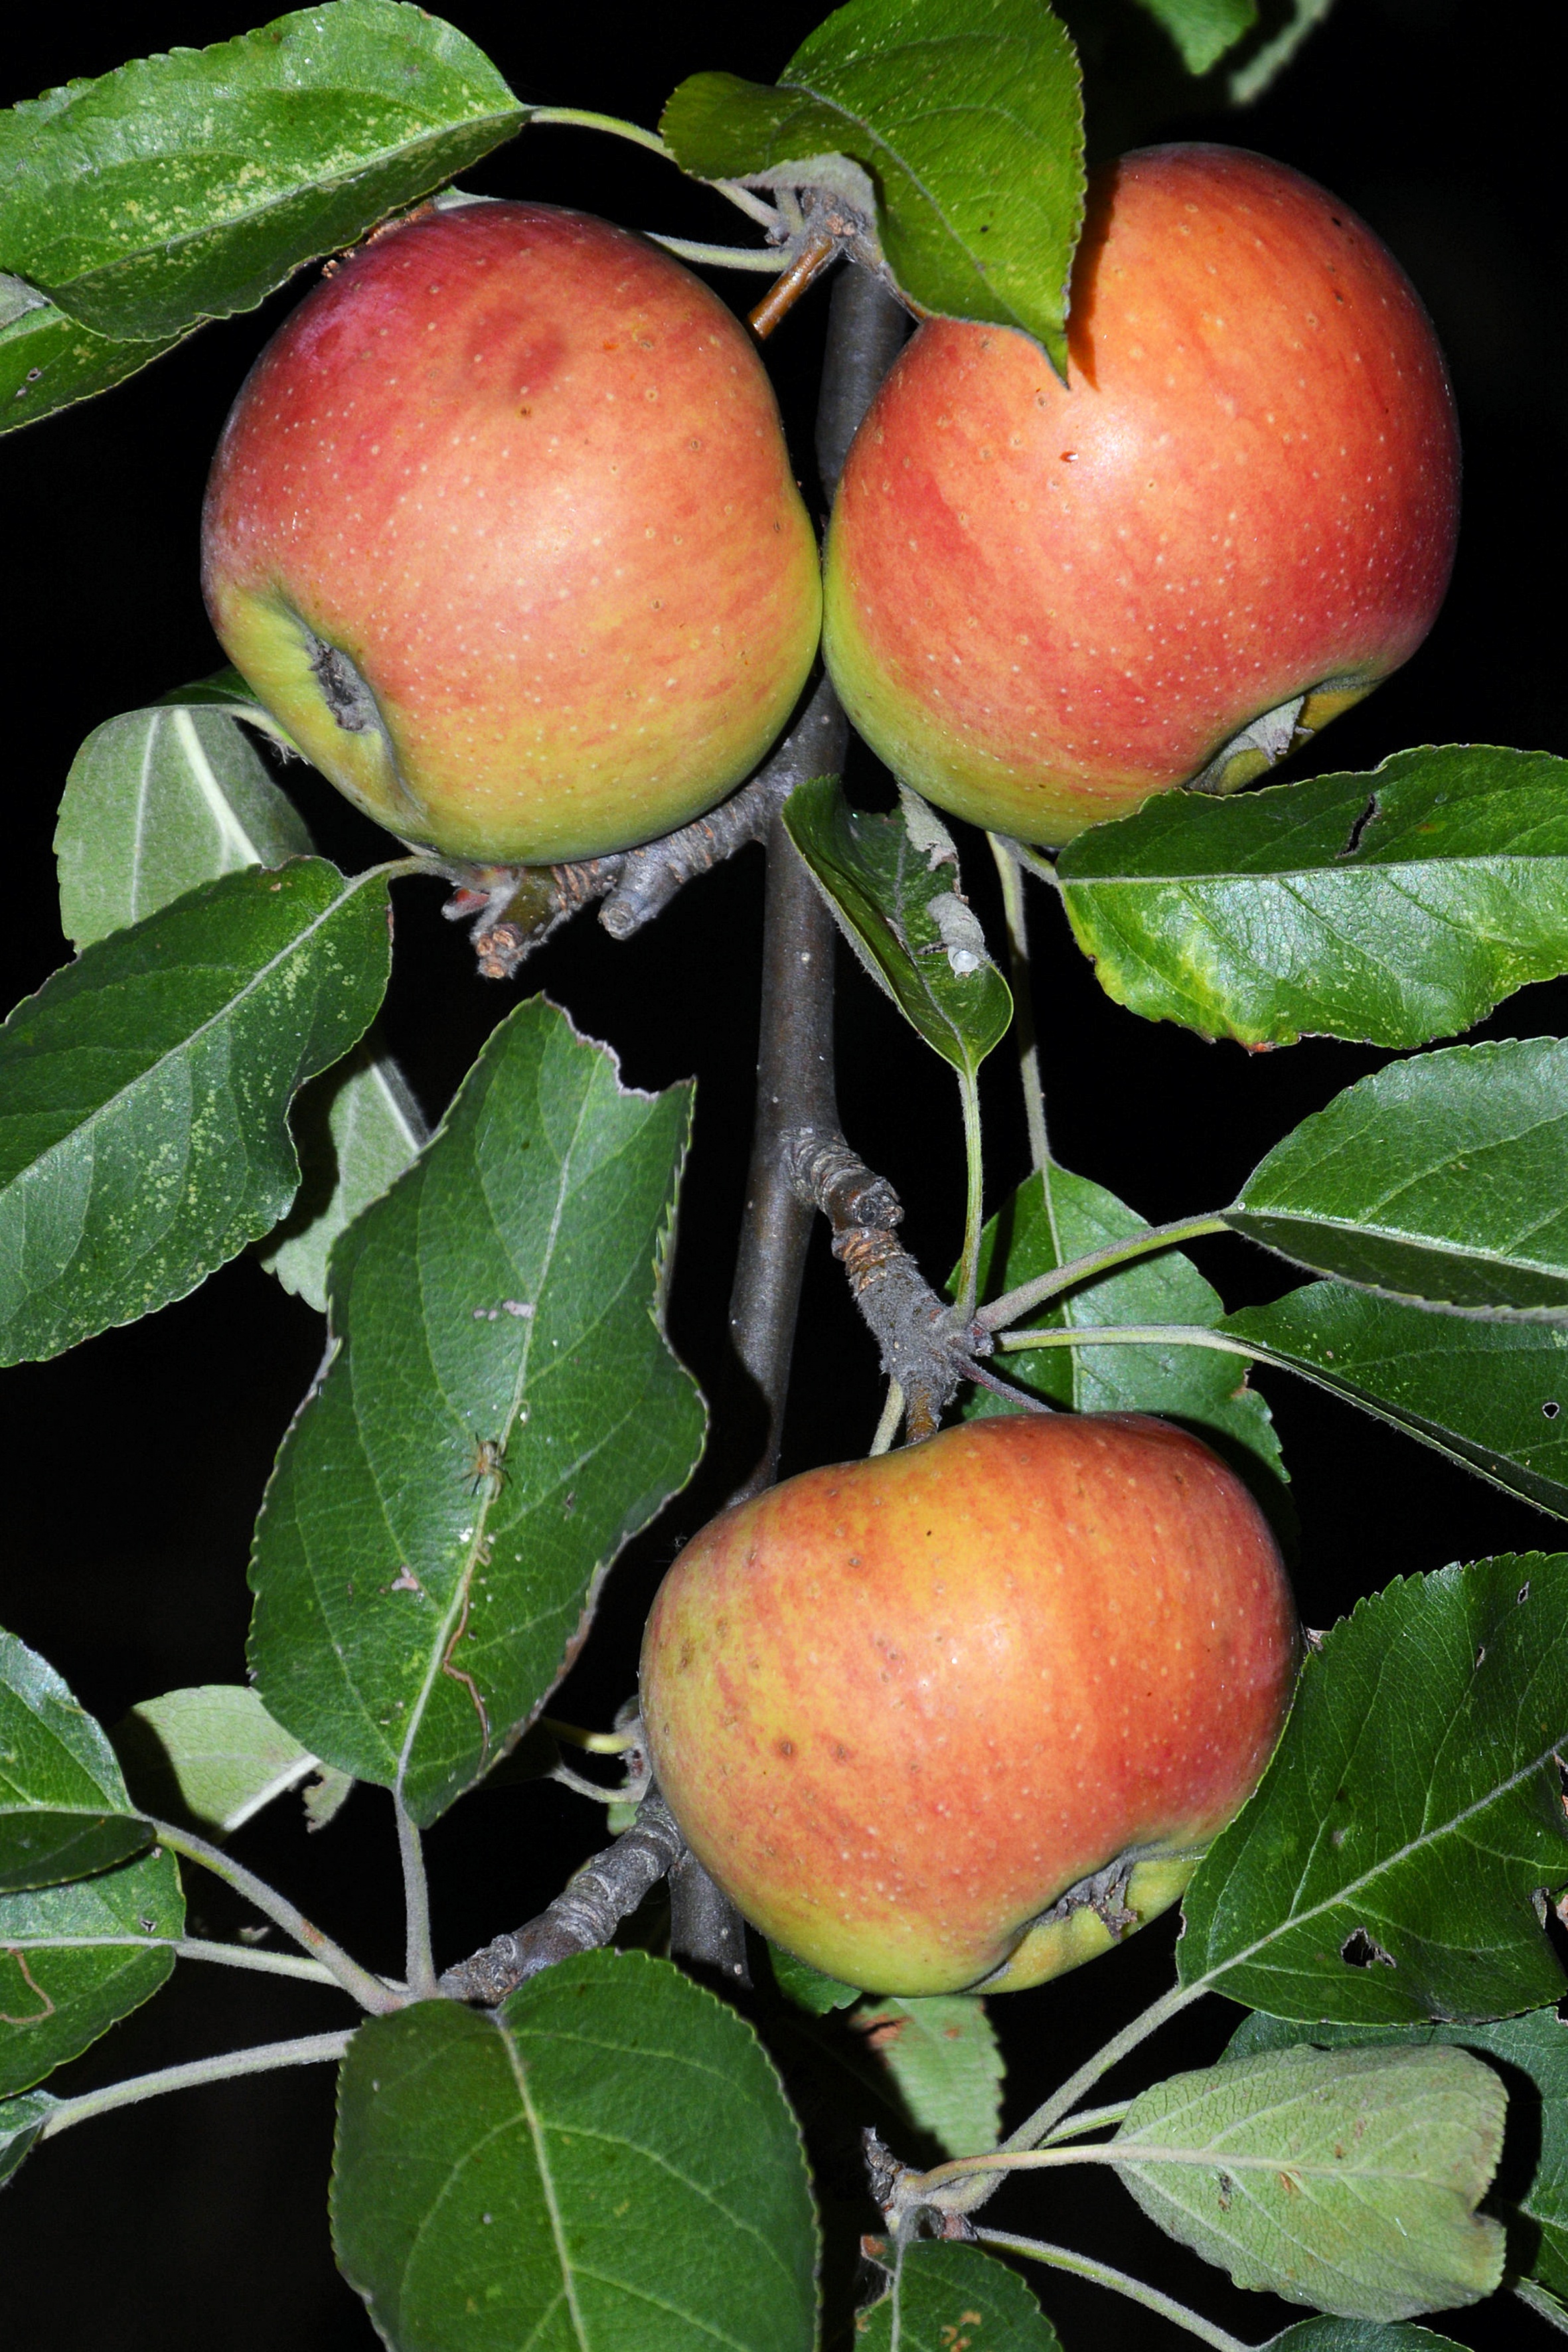
apple, branch, plant, fruit, flower, ripe, food, red, produce, leaves, apple tree, flowering plant, rose family, land plant, rose order